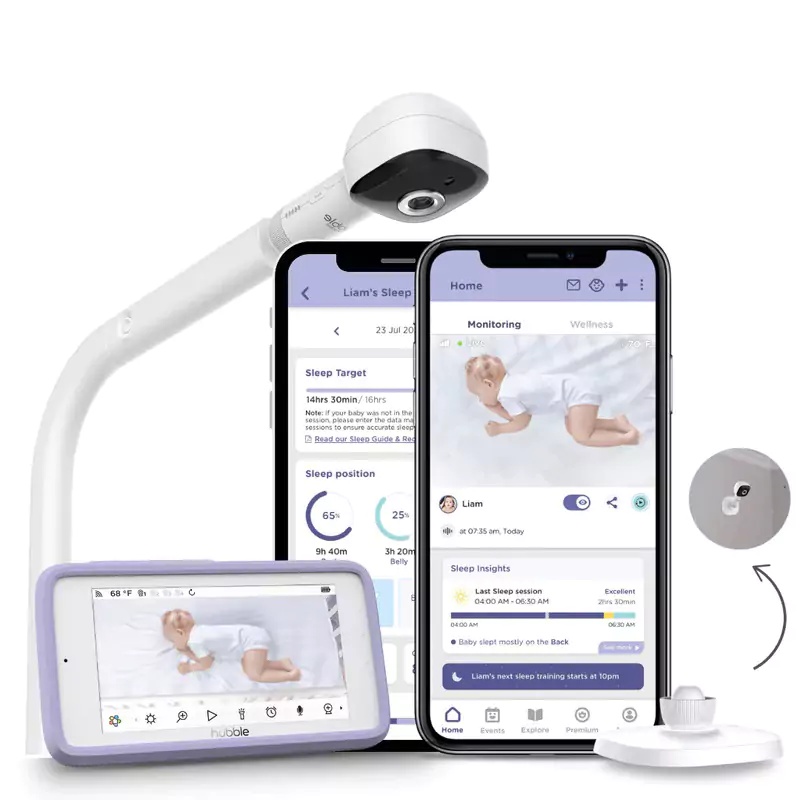
SkyVision AI Pro with Adjustable Crib Mount
Experience the game-changing Hubble Connected SkyVision AI Pro Smart Baby Monitor, designed to deliver unrivaled safety, convenience, and entertainment for both babies and parents. The Adjustable Crib Mount provides the perfect camera placement, providing a clear view of your baby, and allowing parents to take full advantage of the NEW range of AI intelligent features, including the Covered Face Alert, Sleep Analytics, Baby Eye Wellness Tracker and Precious Baby Moments , ensuring constant connectivity and peace of mind.​ As baby grows, use the Flexible Desk Mount to monitor from another mounting location for ease and safety. Also perfect for when your family is on the go! Create a soothing sleep environment with the 7-color night light and the preloaded library of soothing sounds, lullabies and stories played through the built-in speakers. Combine these features with the Sleep Trainer to establish healthy sleep routines.​ Stay connected and ensure your baby’s comfort and security with the Two-Way Communication, room temperature sensor, infrared night vision, and digital pan, tilt and zoom function.​ The Hubble Connected SkyVision AI Pro Smart Baby Monitor offers advanced technology, convenience, and entertainment, taking your baby monitoring experience to new heights. Provide the utmost care for your little one with this exceptional device.​ Hubble SkyVision AI Pro. Delivering Advanced Protection with a Tender Touch. { "__shgImageV2Elements": { "uuid": "s-498b79c1-8bc0-4144-b94c-482ca907d74e" } } Hubble Connected has been recognized by the Baby Innovation Award as Baby Company of the Year for our tremendous innovation in baby technology and advancement.
Brand: Hubble
Category: Baby & Toddler > Baby Safety > Baby Monitors > Audio & Video Baby Monitors